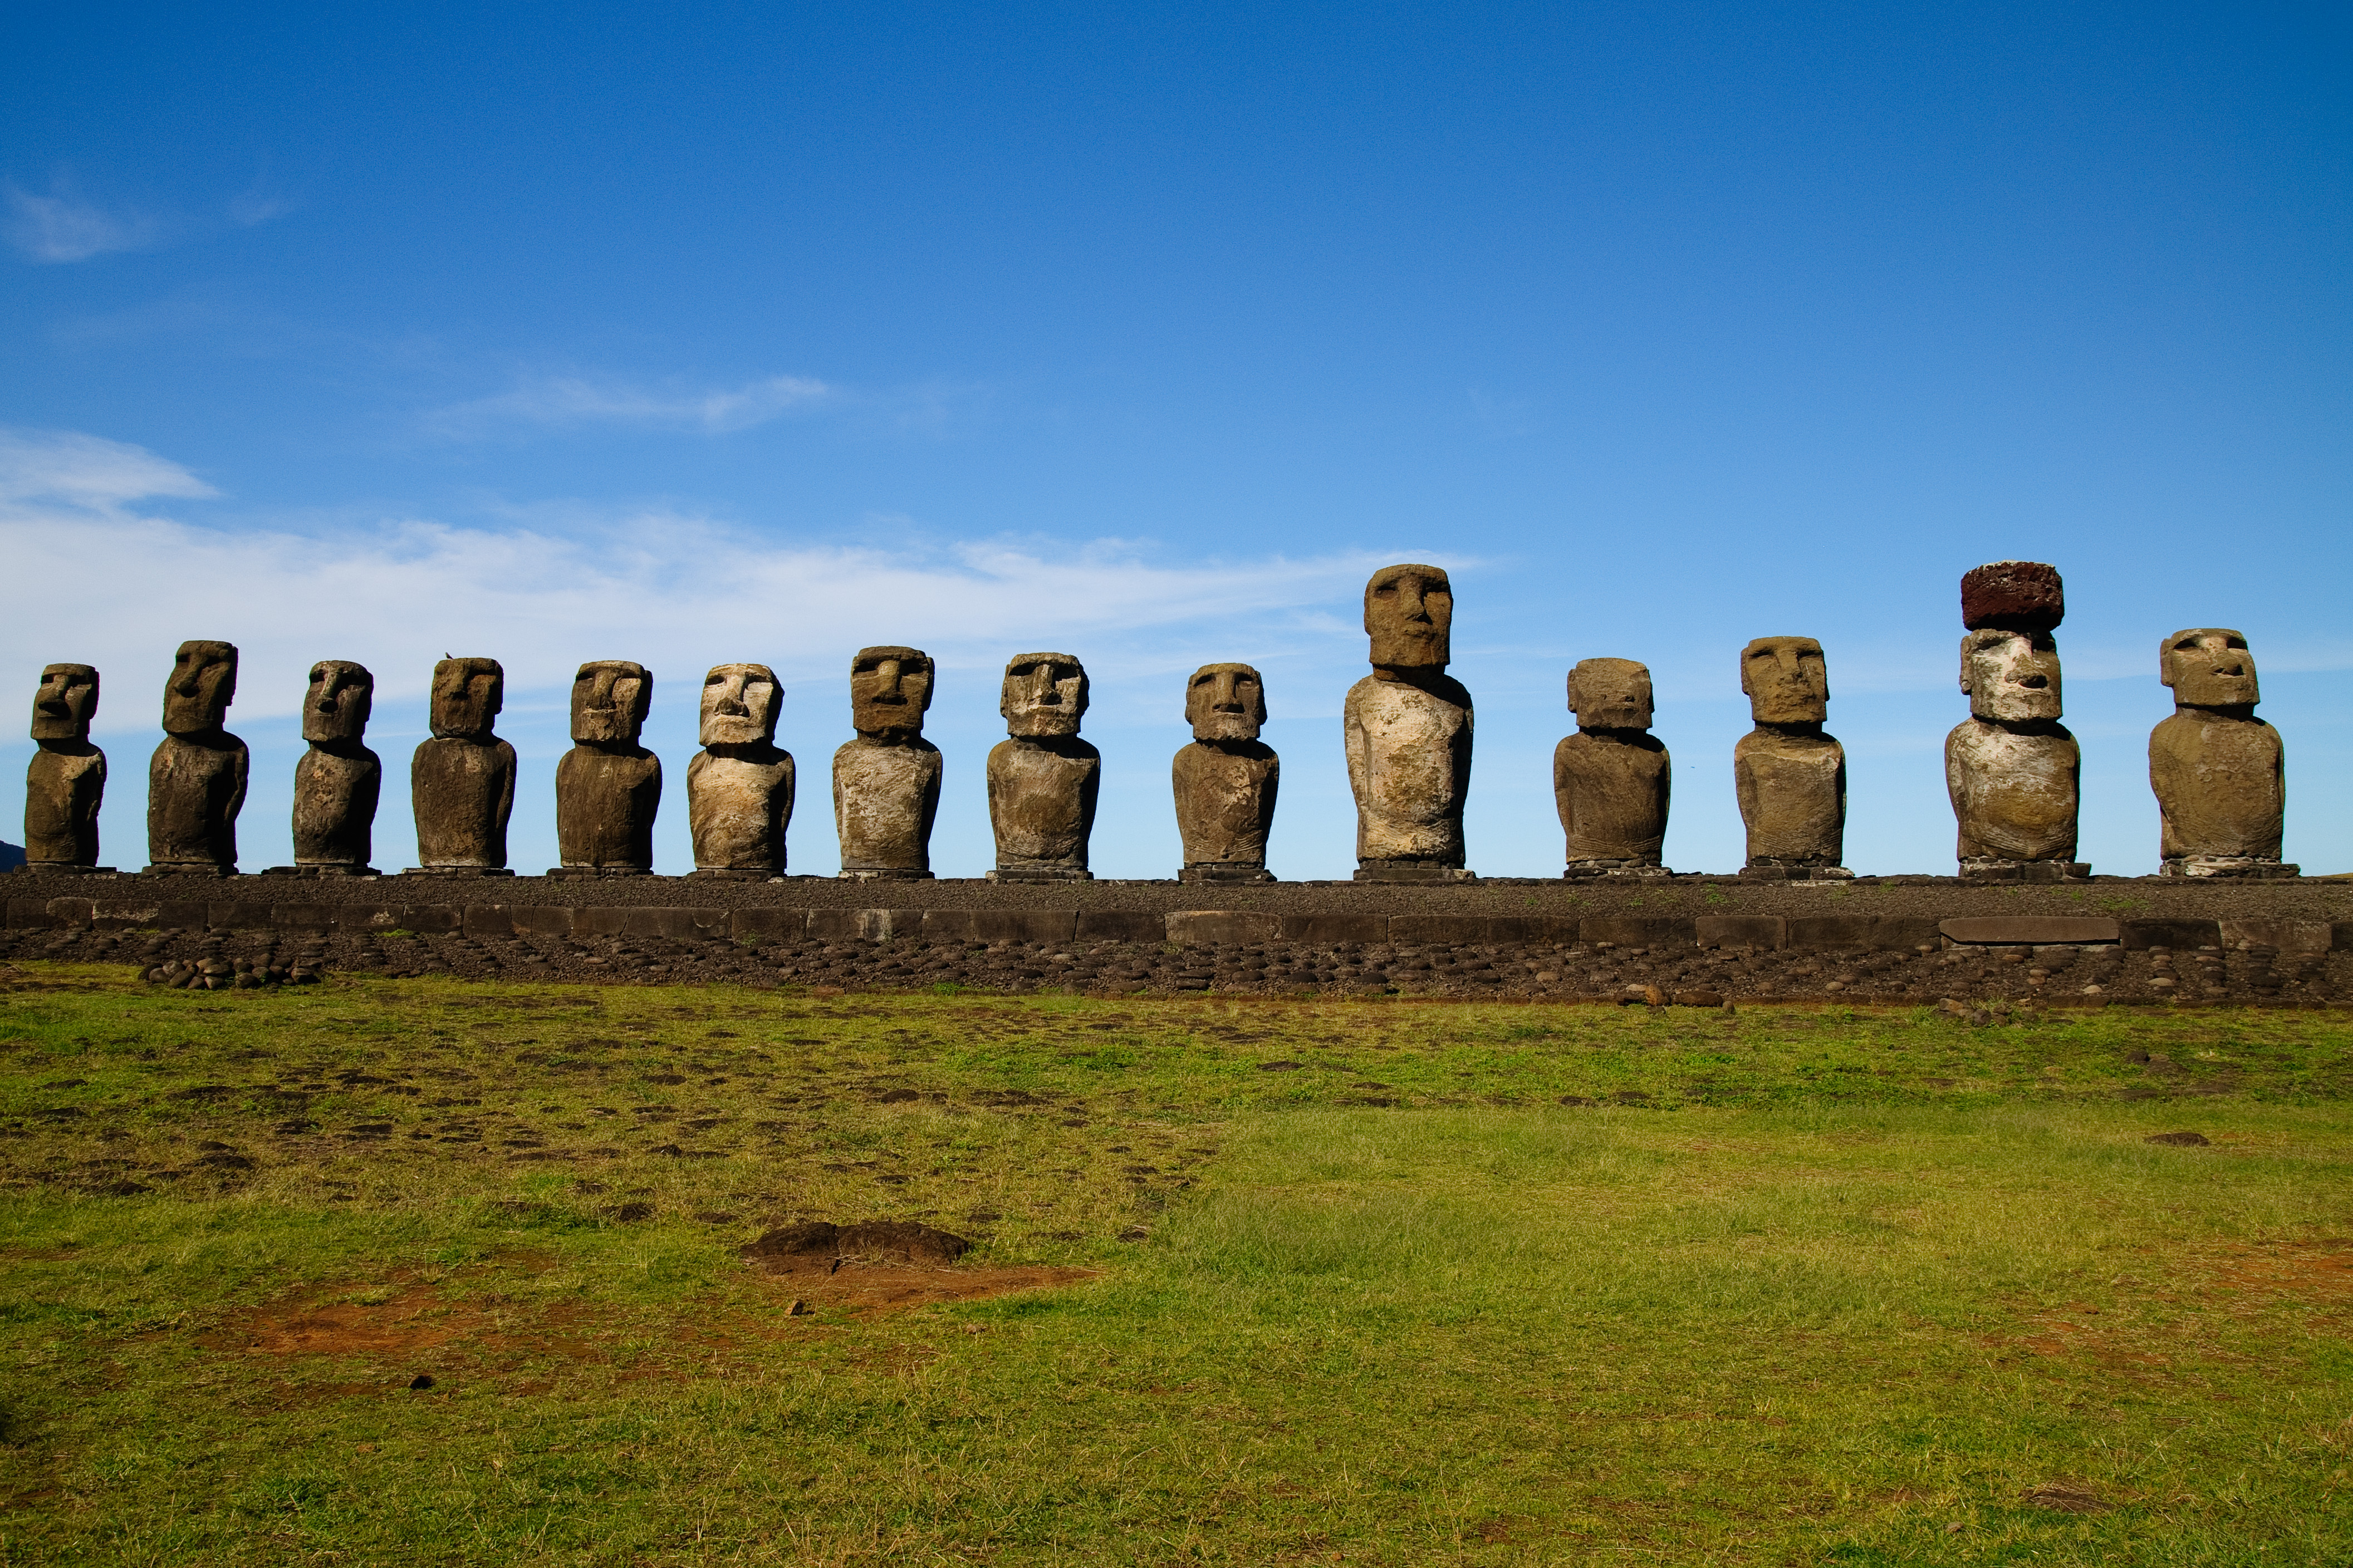
rock, monument, tower, landmark, nikon, chile, ruins, monolith, d300, easterisland, rapanui, isoladipasqua, ancient history